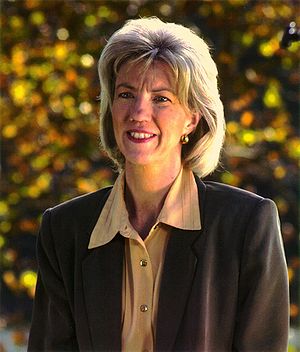
Amerikanske indenrigsministre / Indenrigsministre
Gale Ann Norton
Amerikanske indenrigsministre eller United States Secretary of the Interior leder United States Department of the Interior.